Matthew Beovich

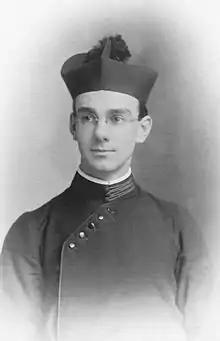
Beovich in 1919 while studying for the priesthood in Rome

Matthew Beovich was born on 1 April 1896 in Carlton, a suburb of Melbourne, Victoria. He was the second of the four children of Mate (or Matta) Beovich ( Mate Beović), a fruiterer born in Croatia, and Elizabeth (née Kenny), who was born in Bendigo, Victoria. He began his schooling at St George's School, Carlton before moving on to St Joseph's Christian Brothers' College, North Melbourne as a full-time student between 1909 and 1912 when he passed the Senior Public Service examination. His contemporaries at the same school were Nick McKenna and Arthur Calwell, with whom he remained friends his whole life. From 1912 until 1917, Beovich worked as a clerk in the General Post Office, Melbourne, studying part-time and matriculating in 1913. He was to return to his old school on many occasions whenever his business brought him to Melbourne.